Dead disk

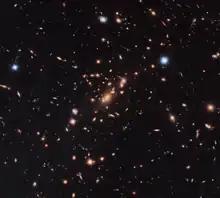
Image of a dead disk galaxy.

A dead disk galaxy is a type of galaxy that is no longer able to form new stars. These galaxies are usually massive yet compact, fast spinning disk shaped galaxies. Most of these galaxies stopped forming new stars billions of years ago when the universe was relatively young in age. These types of galaxies are thought to have been formed by an early phase of intense star birth and evolved into a local elliptical galaxy, like that seen in our modern universe.